Atlanta Financial Center

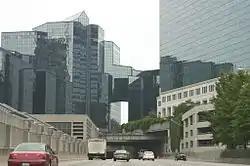
The Atlanta Financial Center as seen from Georgia 400

The Atlanta Financial Center (AFC) is a 914,747-square-foot office building complex located in Buckhead, Atlanta, Georgia. The office complex is situated directly over the Georgia 400 highway and features a black aluminum/glass-frame design, composed of three interconnected towers: an 11-story South Tower, a 12-story North Tower and a 19-story East Tower. The Atlanta Financial Center is situated next to MARTA's Red Line Buckhead station; the Red Line runs directly underneath the complex.